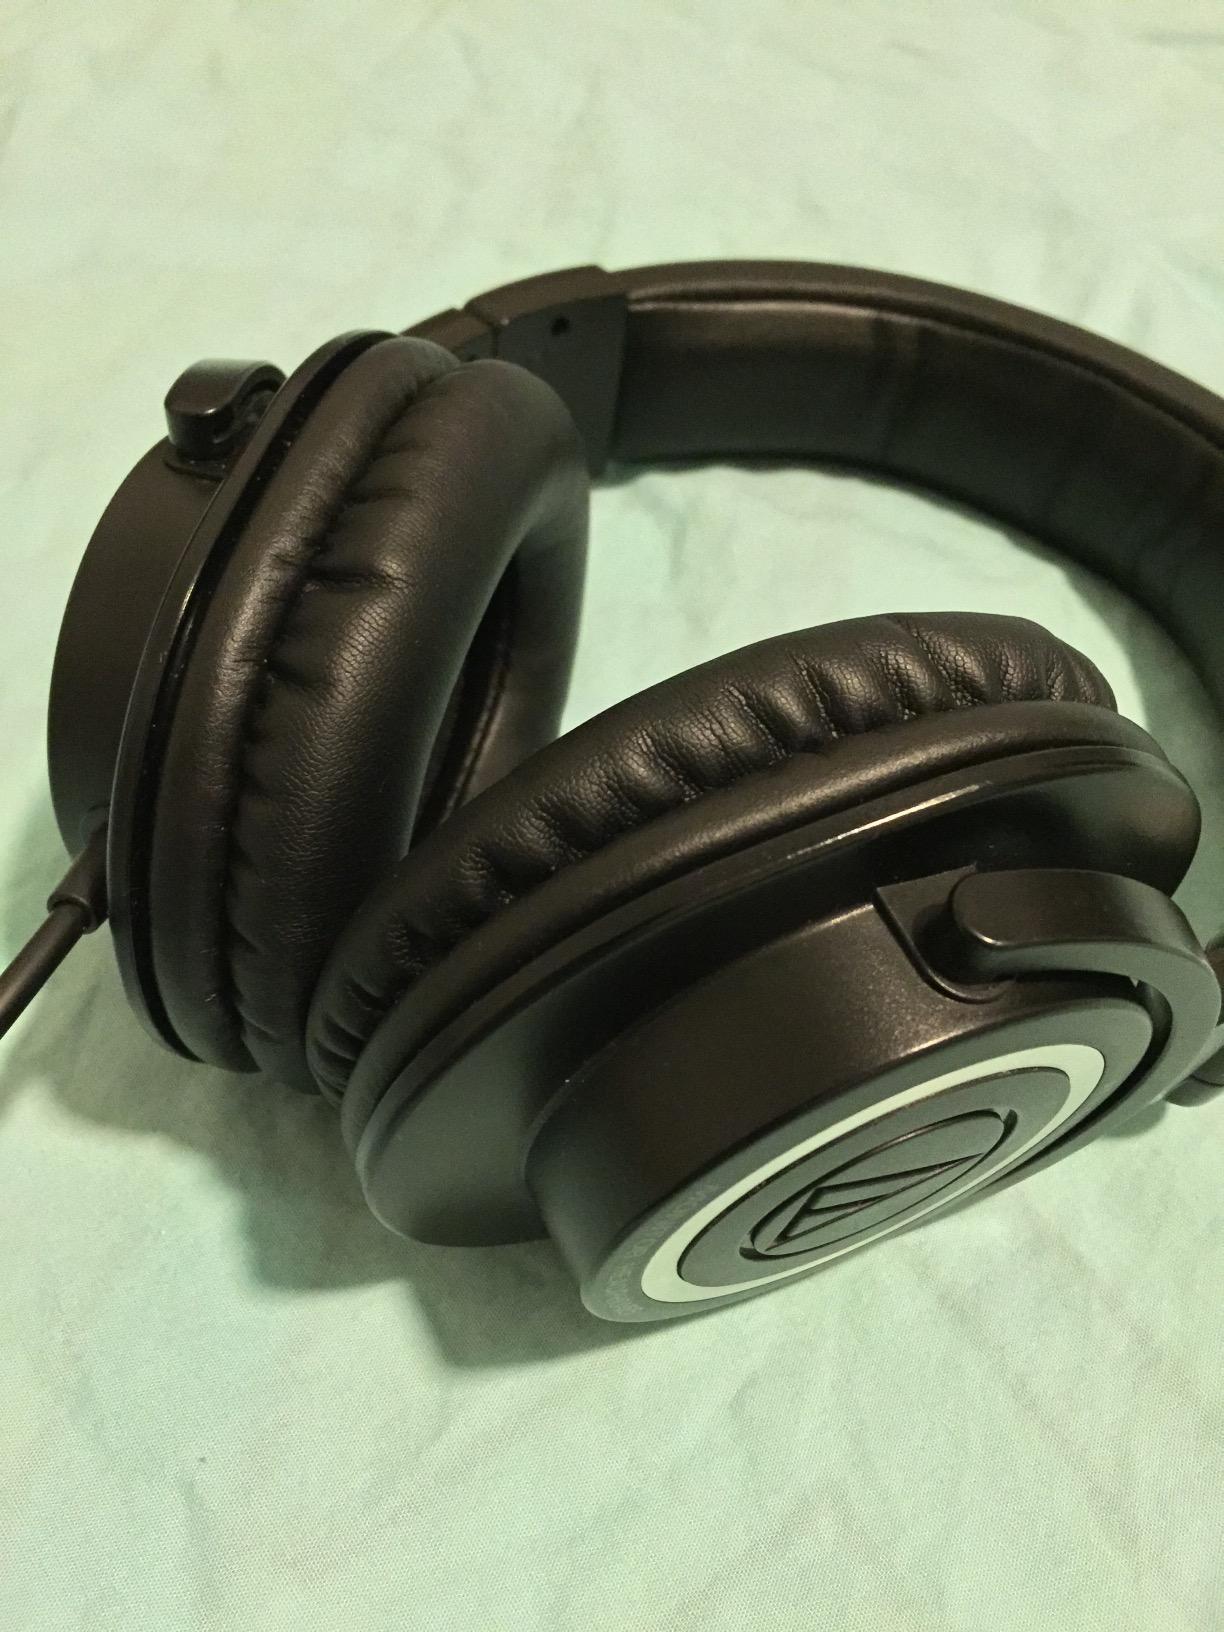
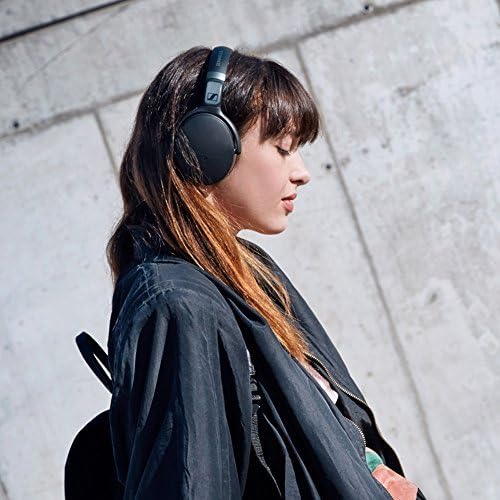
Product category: headphones
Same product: no